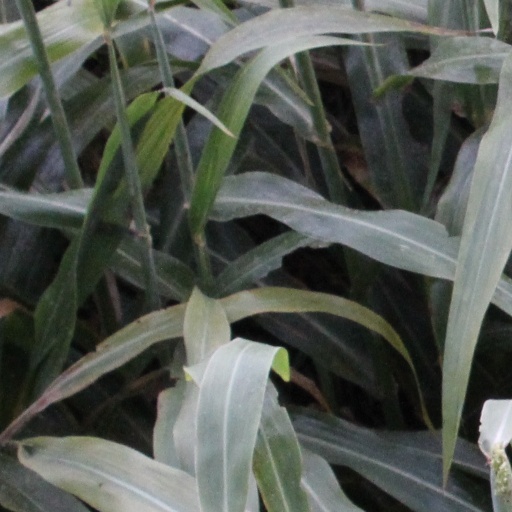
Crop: sorghum